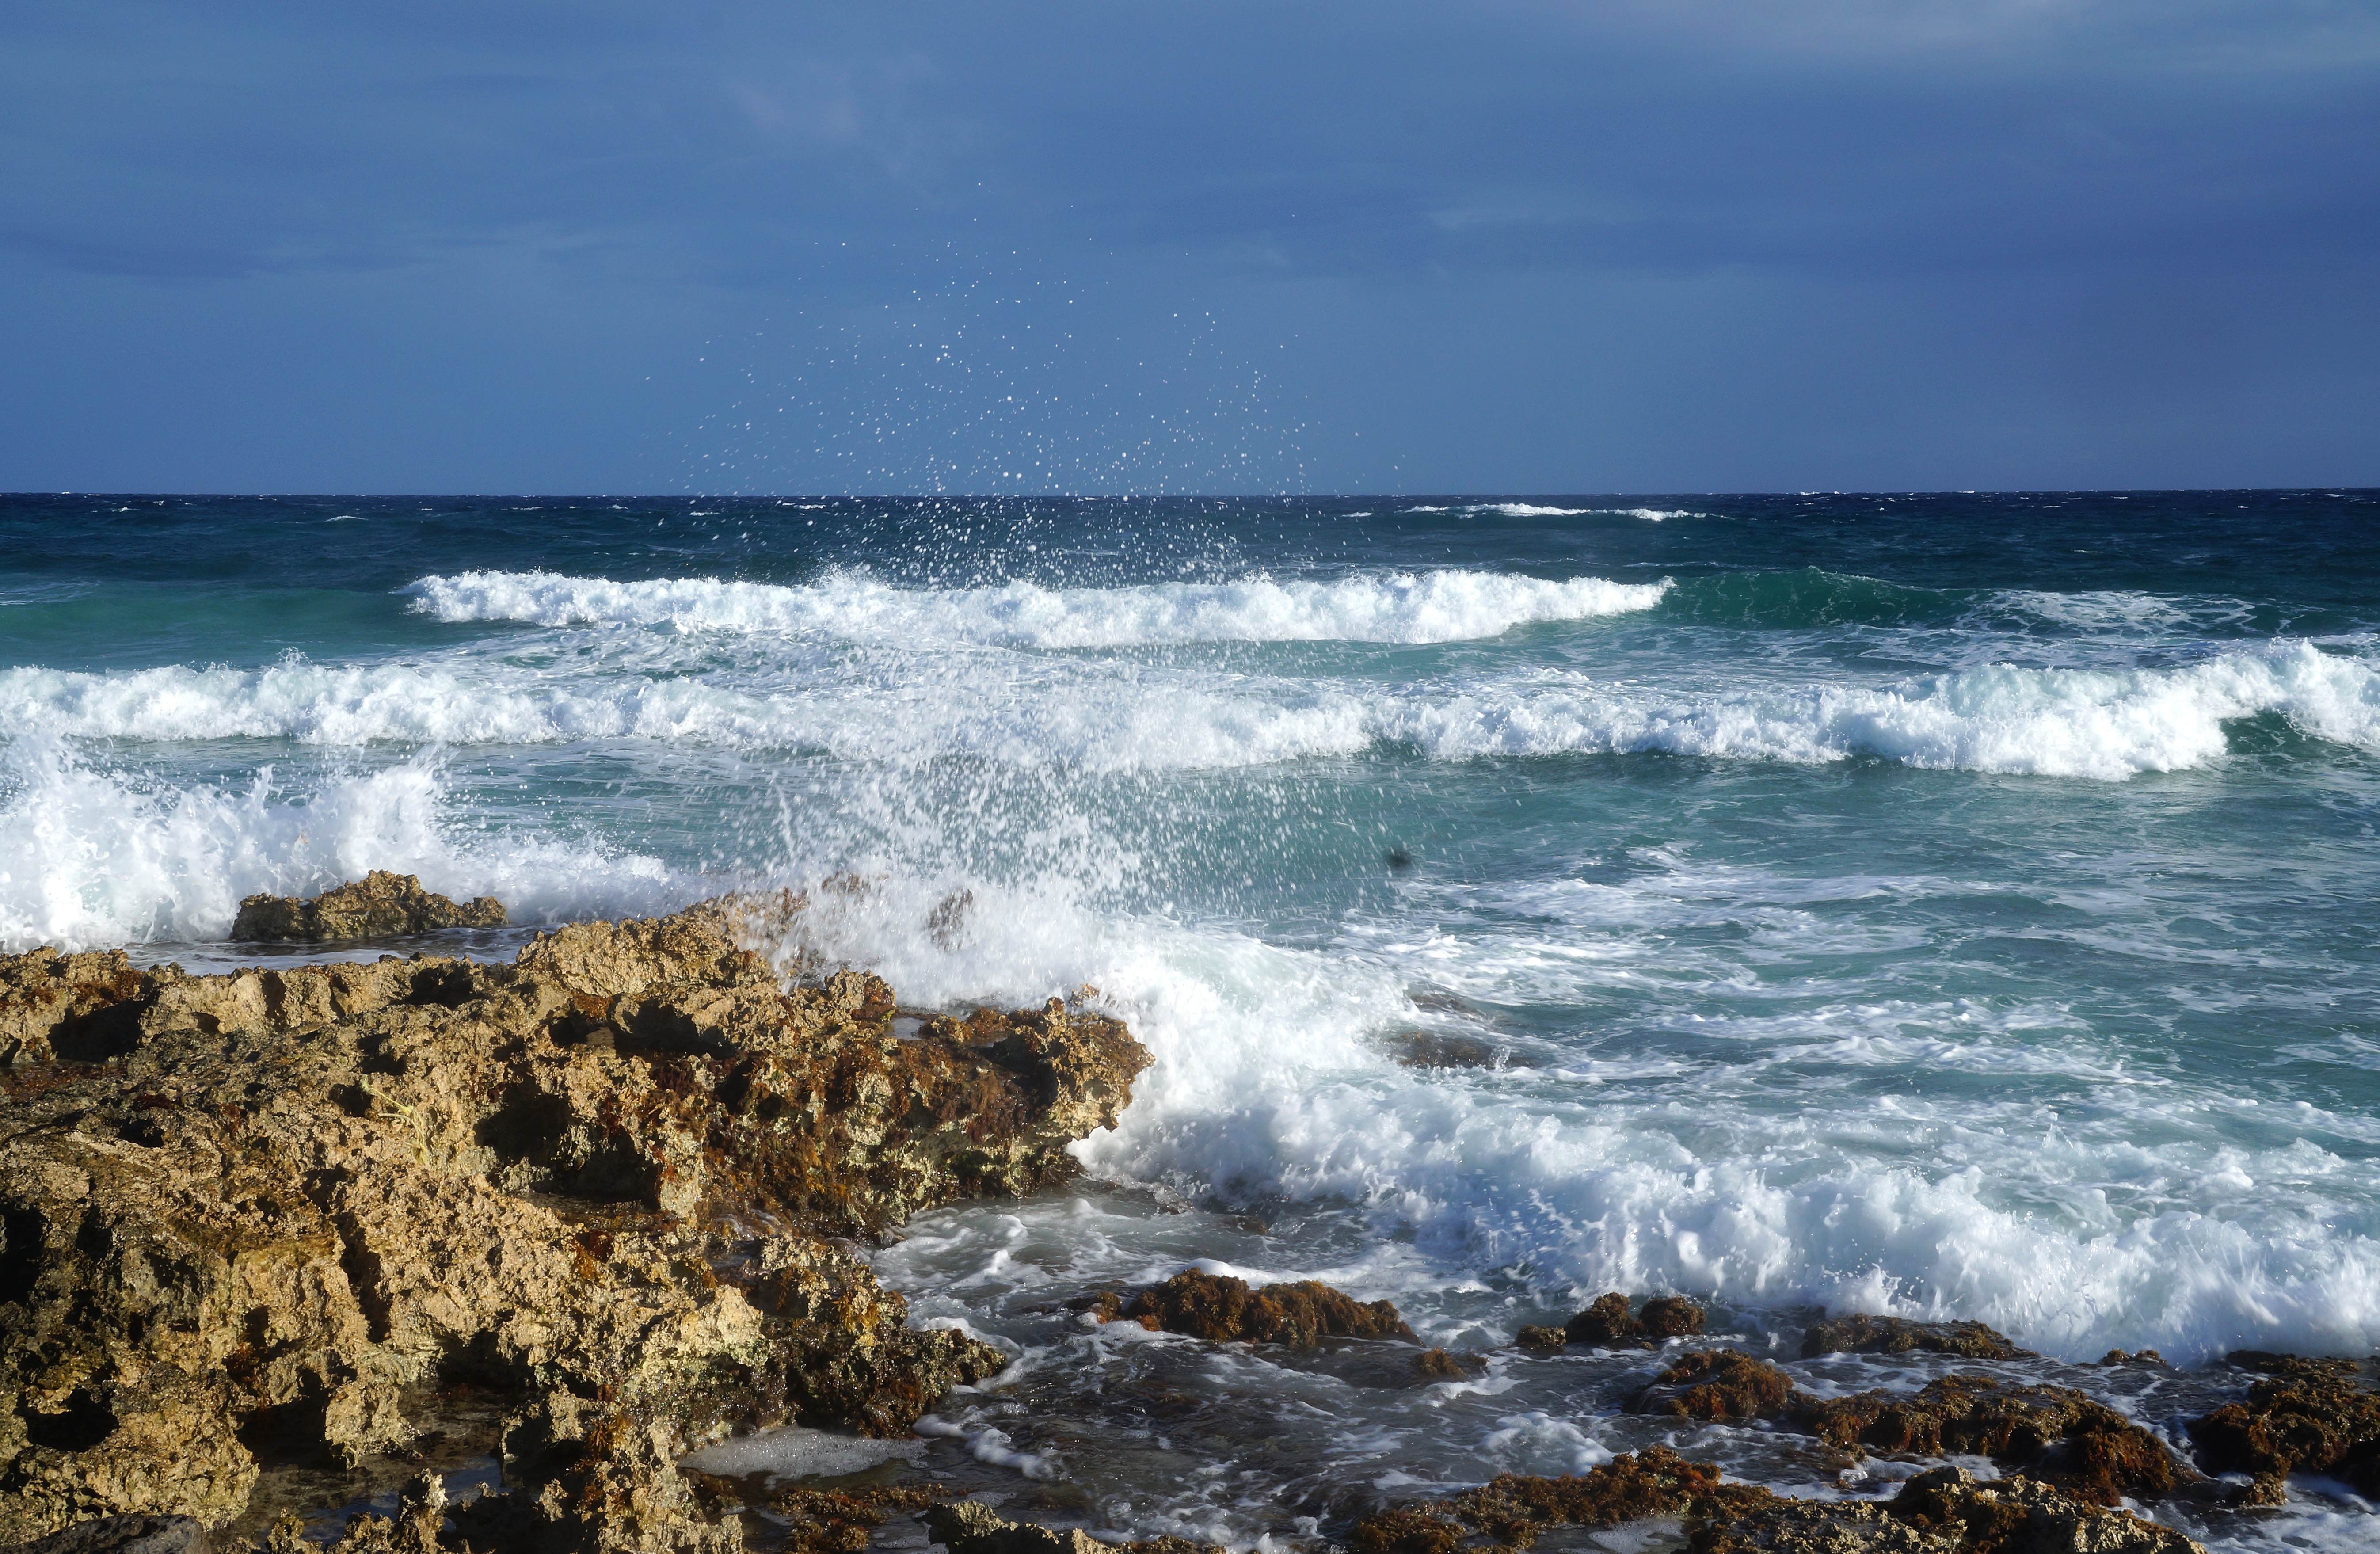
beach, sea, coast, water, sand, rock, ocean, horizon, shore, wave, wind, vacation, cliff, terrain, material, body of water, mexico, cliffs, cape, cozumel, wind wave